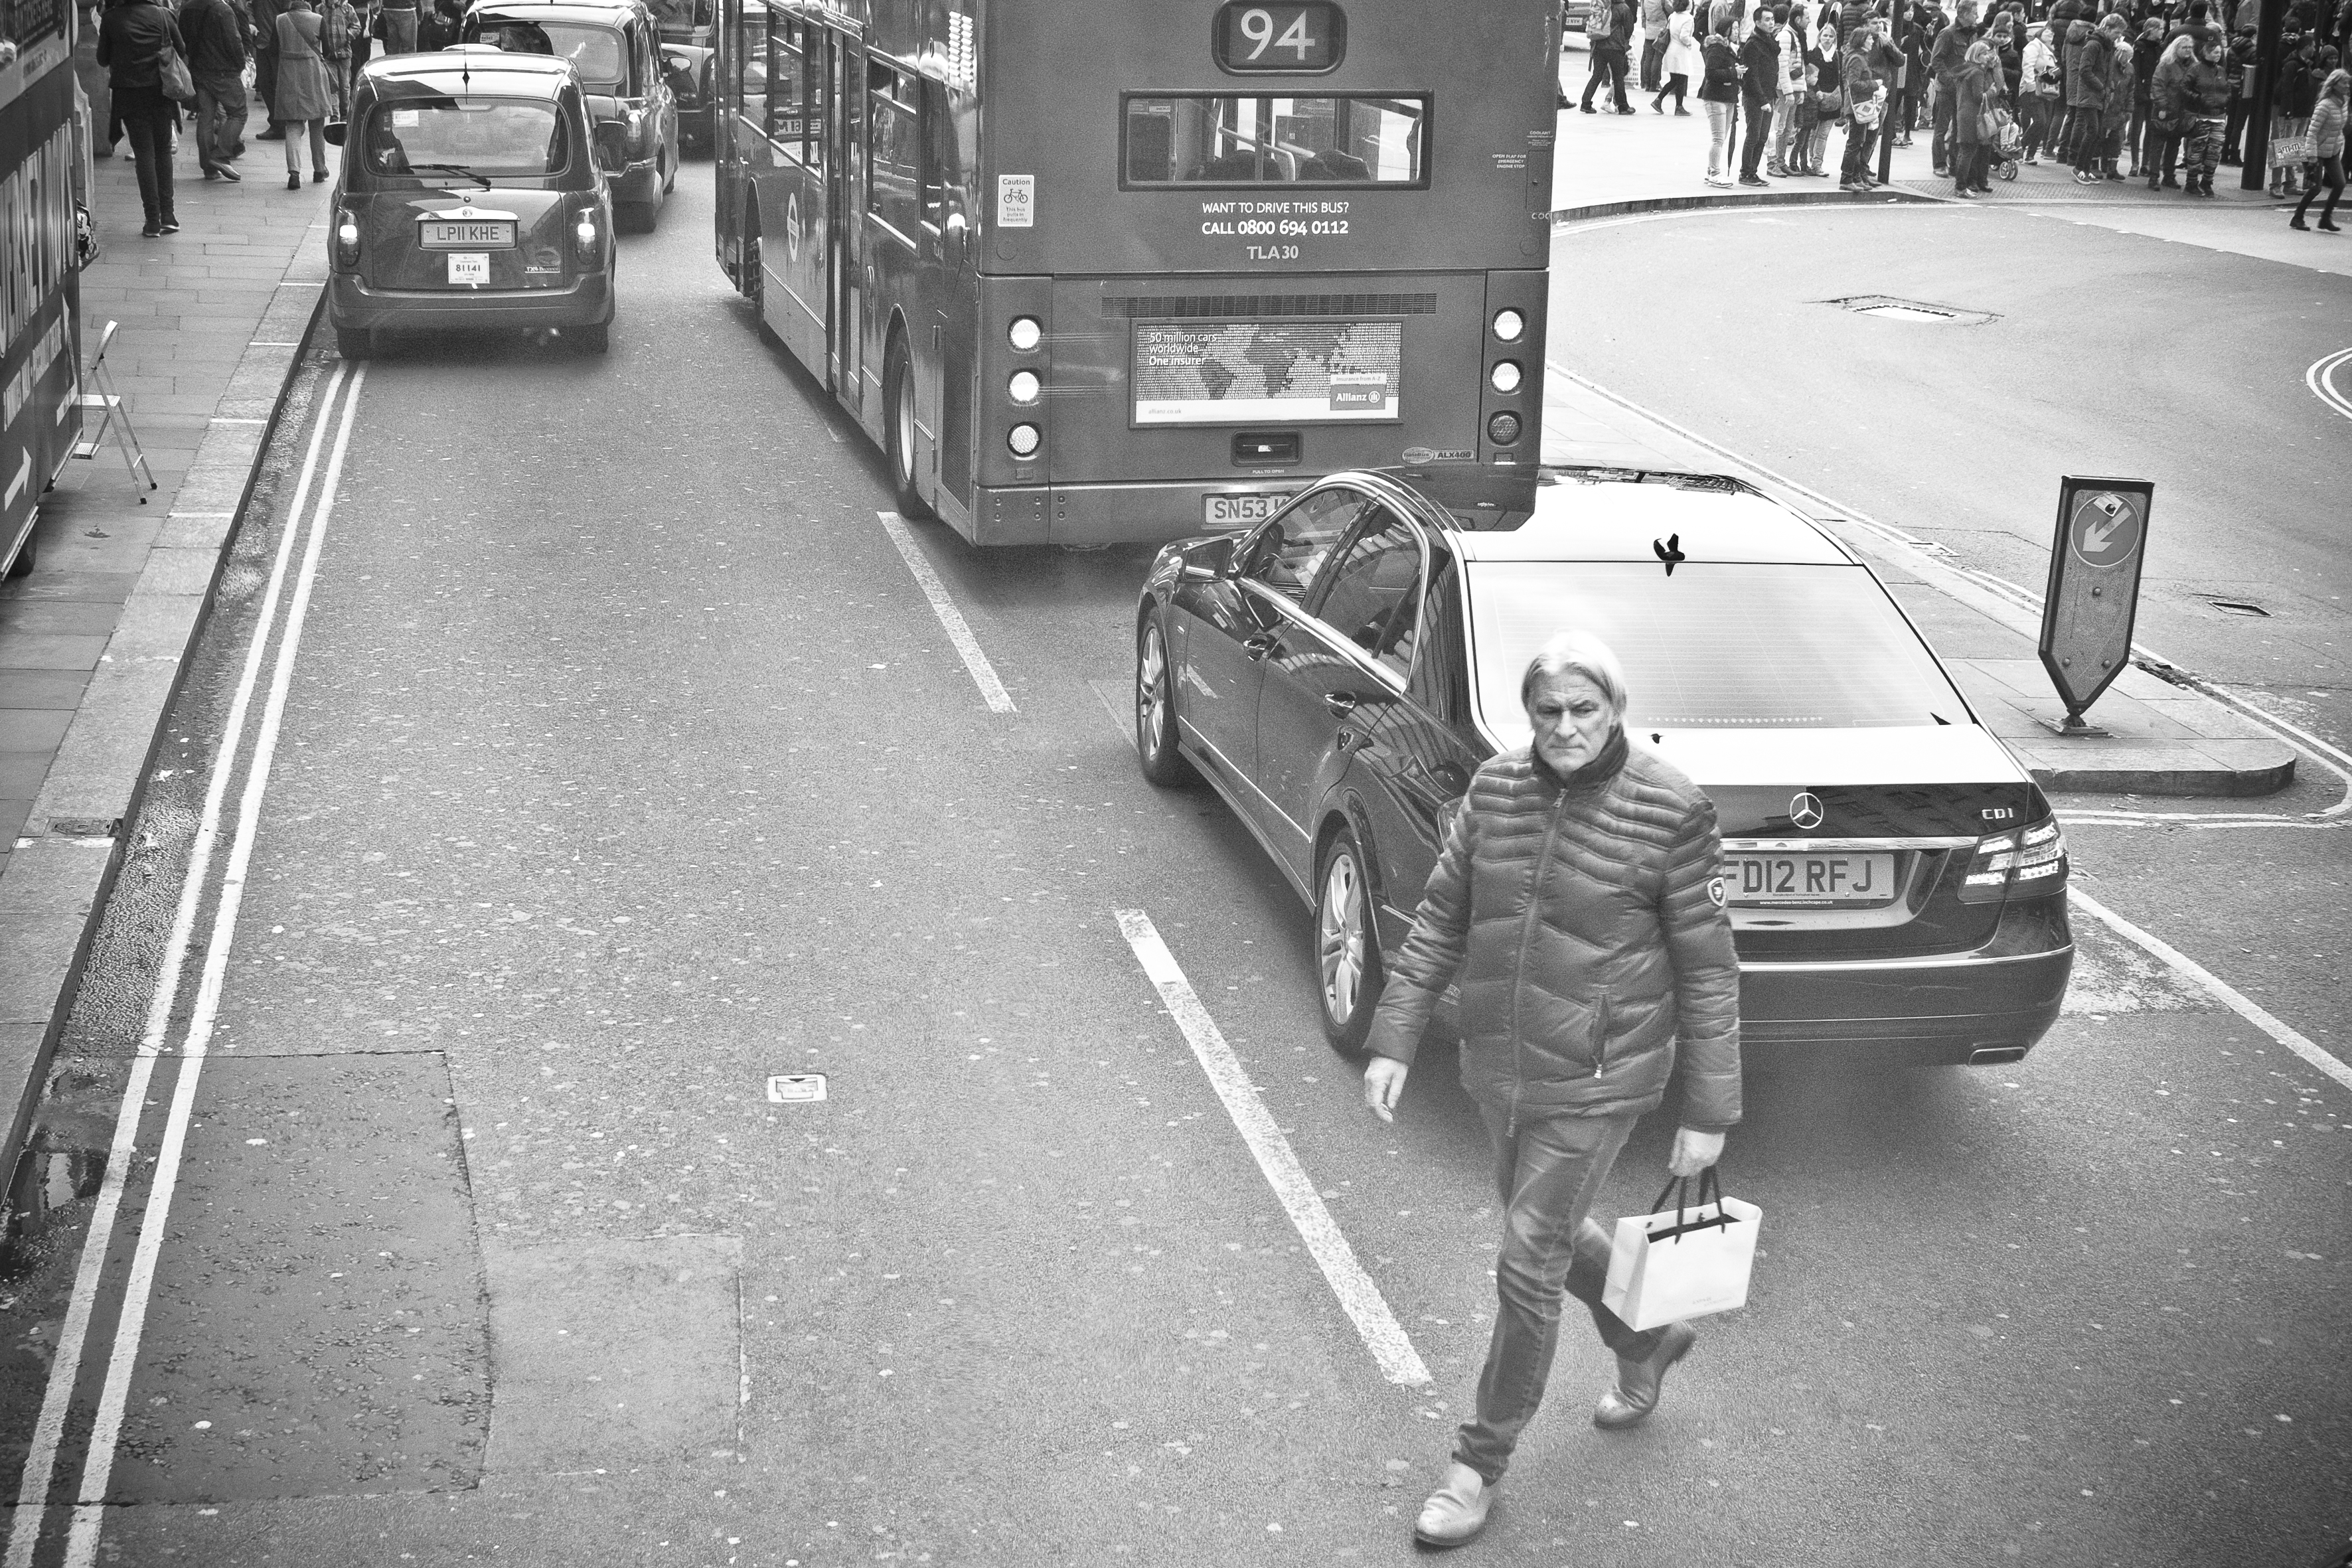
pedestrian, black and white, road, white, street, photography, urban, travel, fujifilm, vehicle, market, black, monochrome, lane, uk, england, bw, blackandwhite, blackwhite, london, infrastructure, ngc, snapshot, noiretblanc, fuji, fujixt1, fujix, monochrome photography, single lens reflex camera